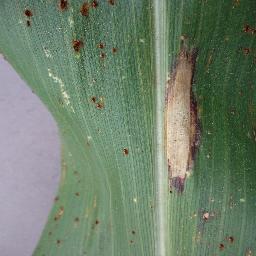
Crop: corn
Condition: (maize)_northern_blight